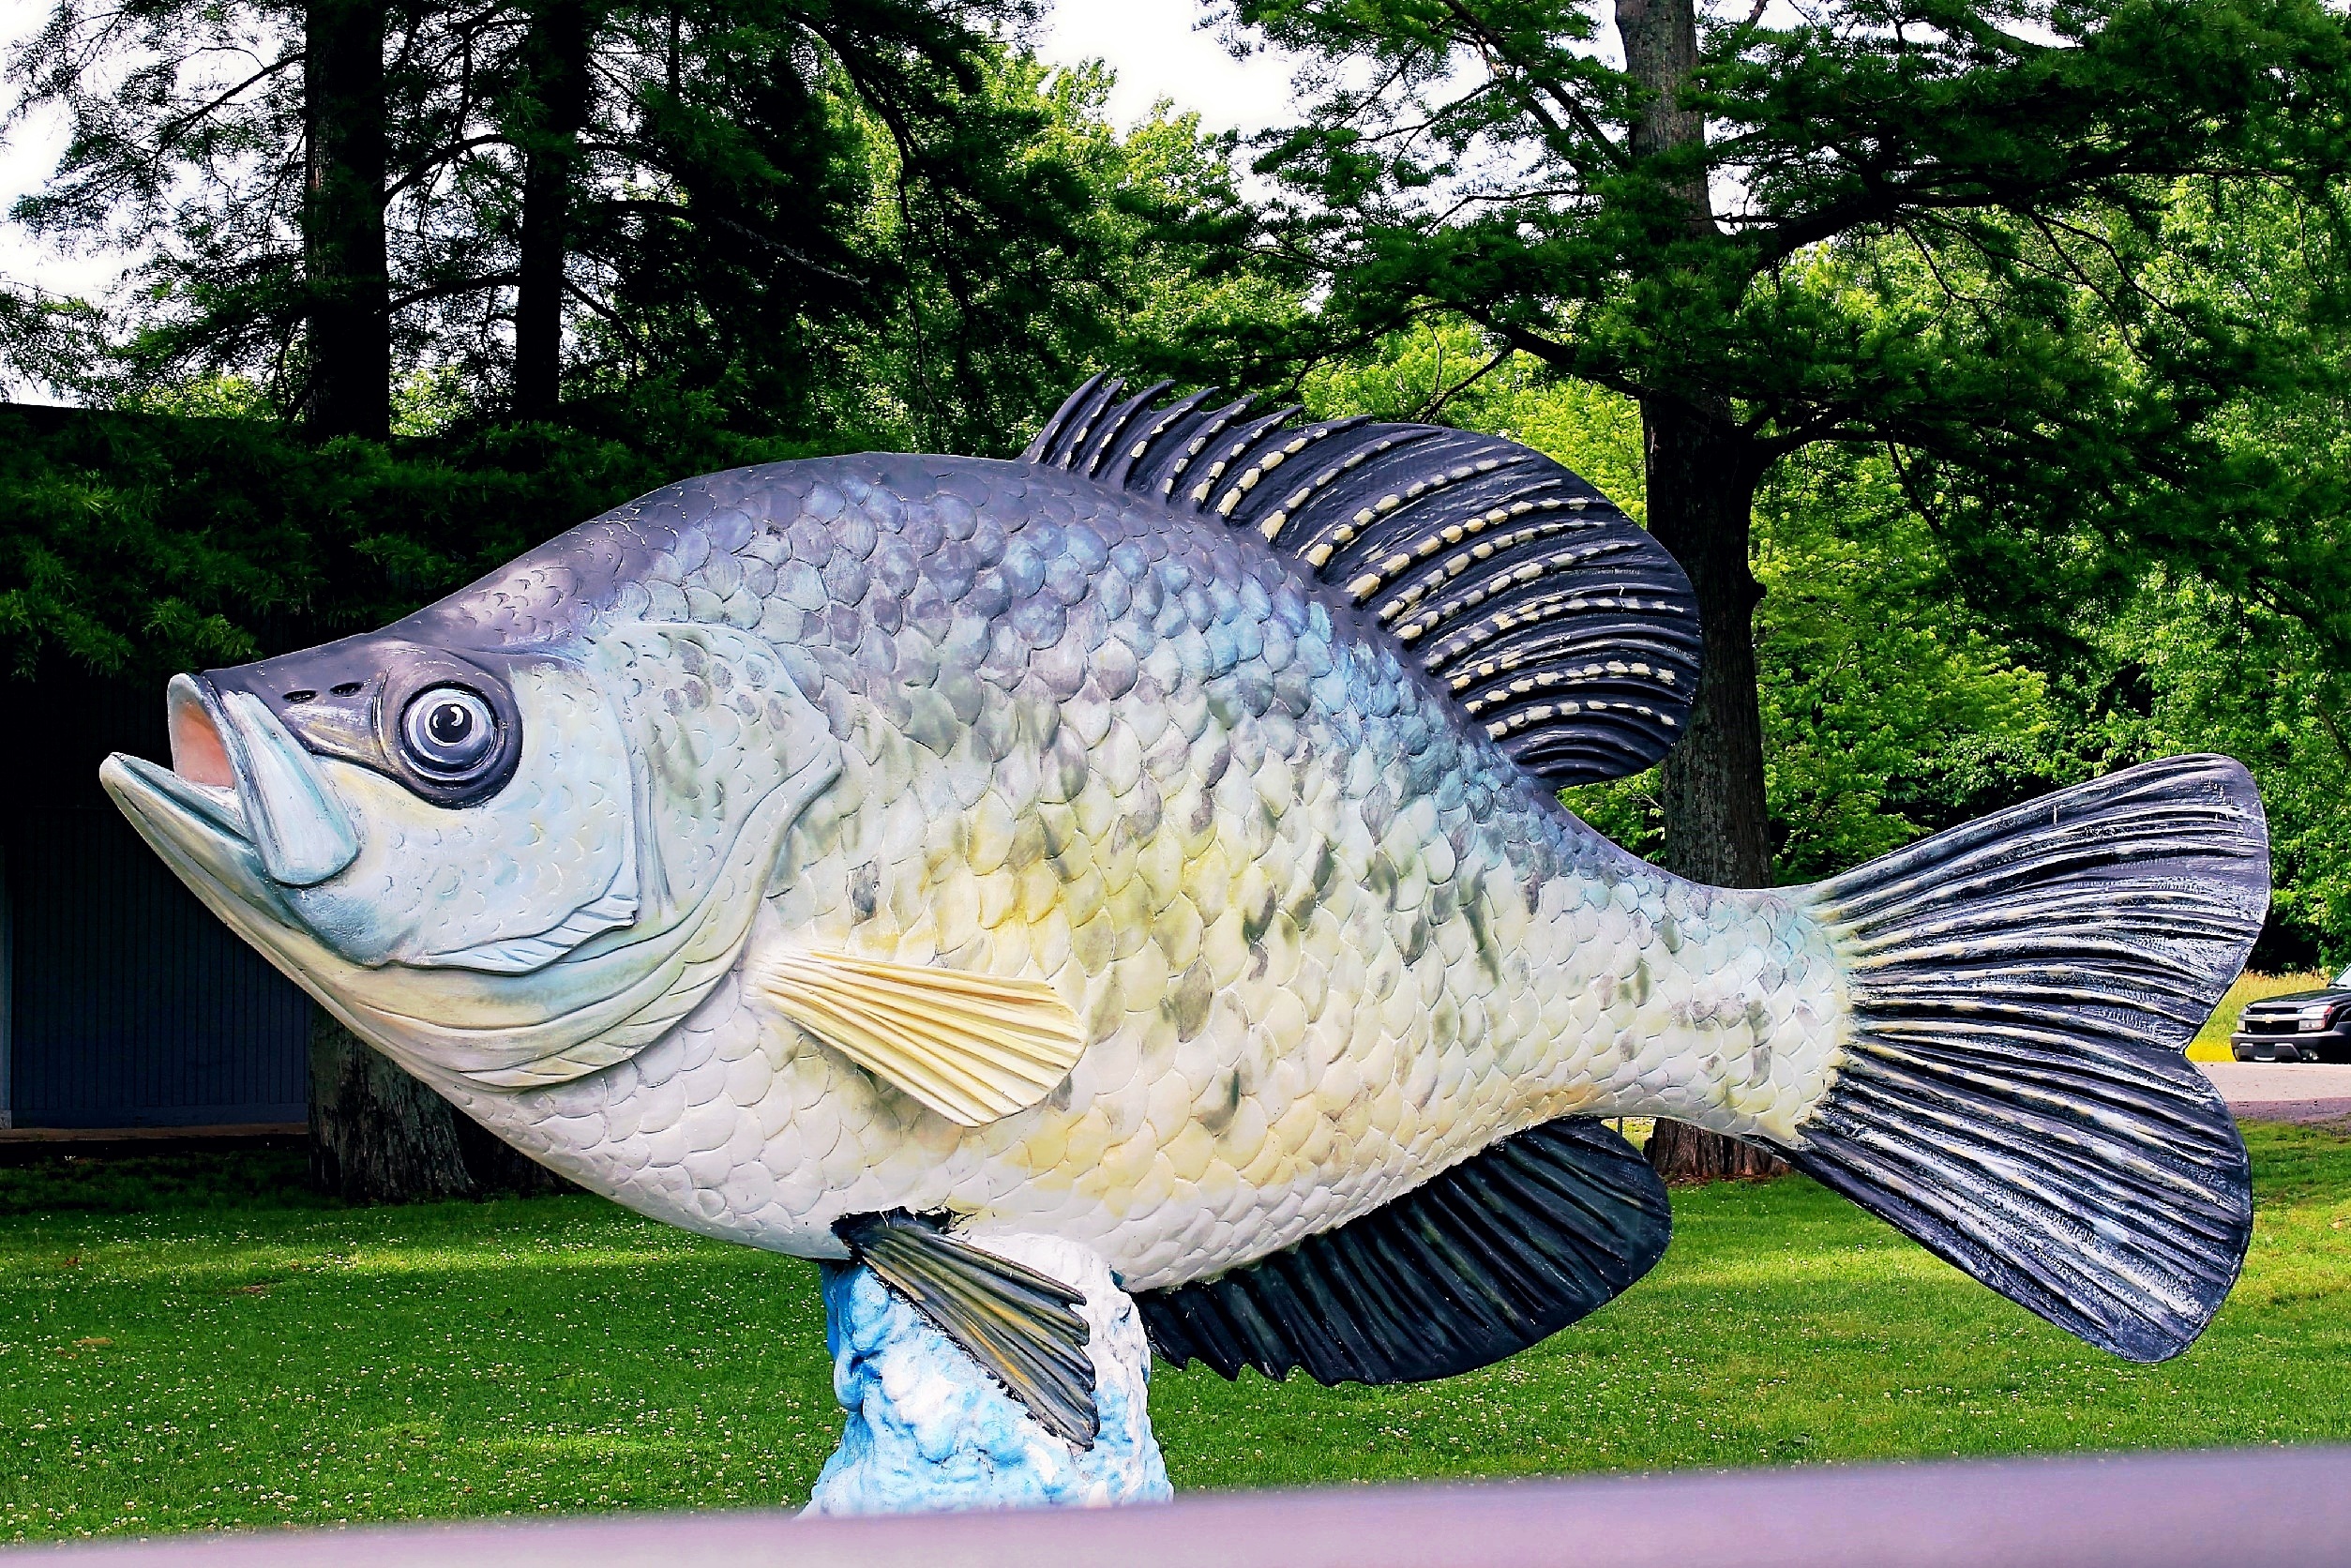
lake, statue, biology, fish, fauna, vertebrate, carp, crappie, reelfoot